Conspiracies in ancient Egypt

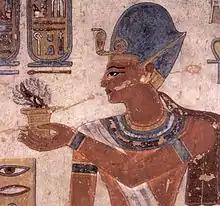
Portrait of Ramesses III – 20th Dynasty – Valley of the Kings (KV11).

Following the elimination of Chancellor Bay, Queen Twosret sought to consolidate her authority, although the young Siptah remained nominally pharaoh. The limited surviving documentation suggests that she may have aspired to establish a regency akin to that of Hatshepsut during the minority of Thutmose III. However, Siptah died shortly thereafter, in the sixth year of his reign, at an estimated age of between twenty and twenty-five. The cause of his death is unknown. Upon his passing, Twosret assumed full royal authority and appears to have disregarded Siptah's reign, dating her regnal years not from his death but from that of her husband, Seti II. The final phase of Twosret's rule is poorly documented. The latest attested date from her reign is Year 8, suggesting that her period of sole rule lasted less than two full years. Her successors, Setnakhte and Ramesses III, did not acknowledge her as a legitimate monarch. A civil conflict likely erupted in the northern regions of Egypt, and the instigator appears to have been Setnakhte, founder of the 20th Dynasty. A member of the military elite, Setnakhte may have opposed the idea of a woman ruling Egypt. Notably, he dated the beginning of his reign not from his ultimate victory, but from the moment he initiated hostilities against Twosret following Siptah’s death. Setnakhte’s ancestry remains obscure, and no existing records directly connect him to the Ramesside line. However, it is improbable that all surviving grandsons and great-grandsons of Ramesses II would have passively accepted the ascension of an entirely new royal house without opposition.[5] The prevailing hypothesis is that Twosret lost her grip on power amid conflict with the faction descended from Prince Khaemweset, with the influential vizier Hori likely supporting Setnakhte’s claim. Nothing definitive is known about the circumstances of Twosret’s death. Despite the political turmoil, Setnakhte appears to have overseen her burial in tomb KV14, presumably as a strategy to legitimize his own rule. He later appropriated KV14 for his own tomb, further consolidating his royal image. Interestingly, Sethnakht would later take over KV14 for his own tomb. Setnakhte died after a short reign of approximately two years and was succeeded by his son, Ramesses III, who was already in his forties at the time.